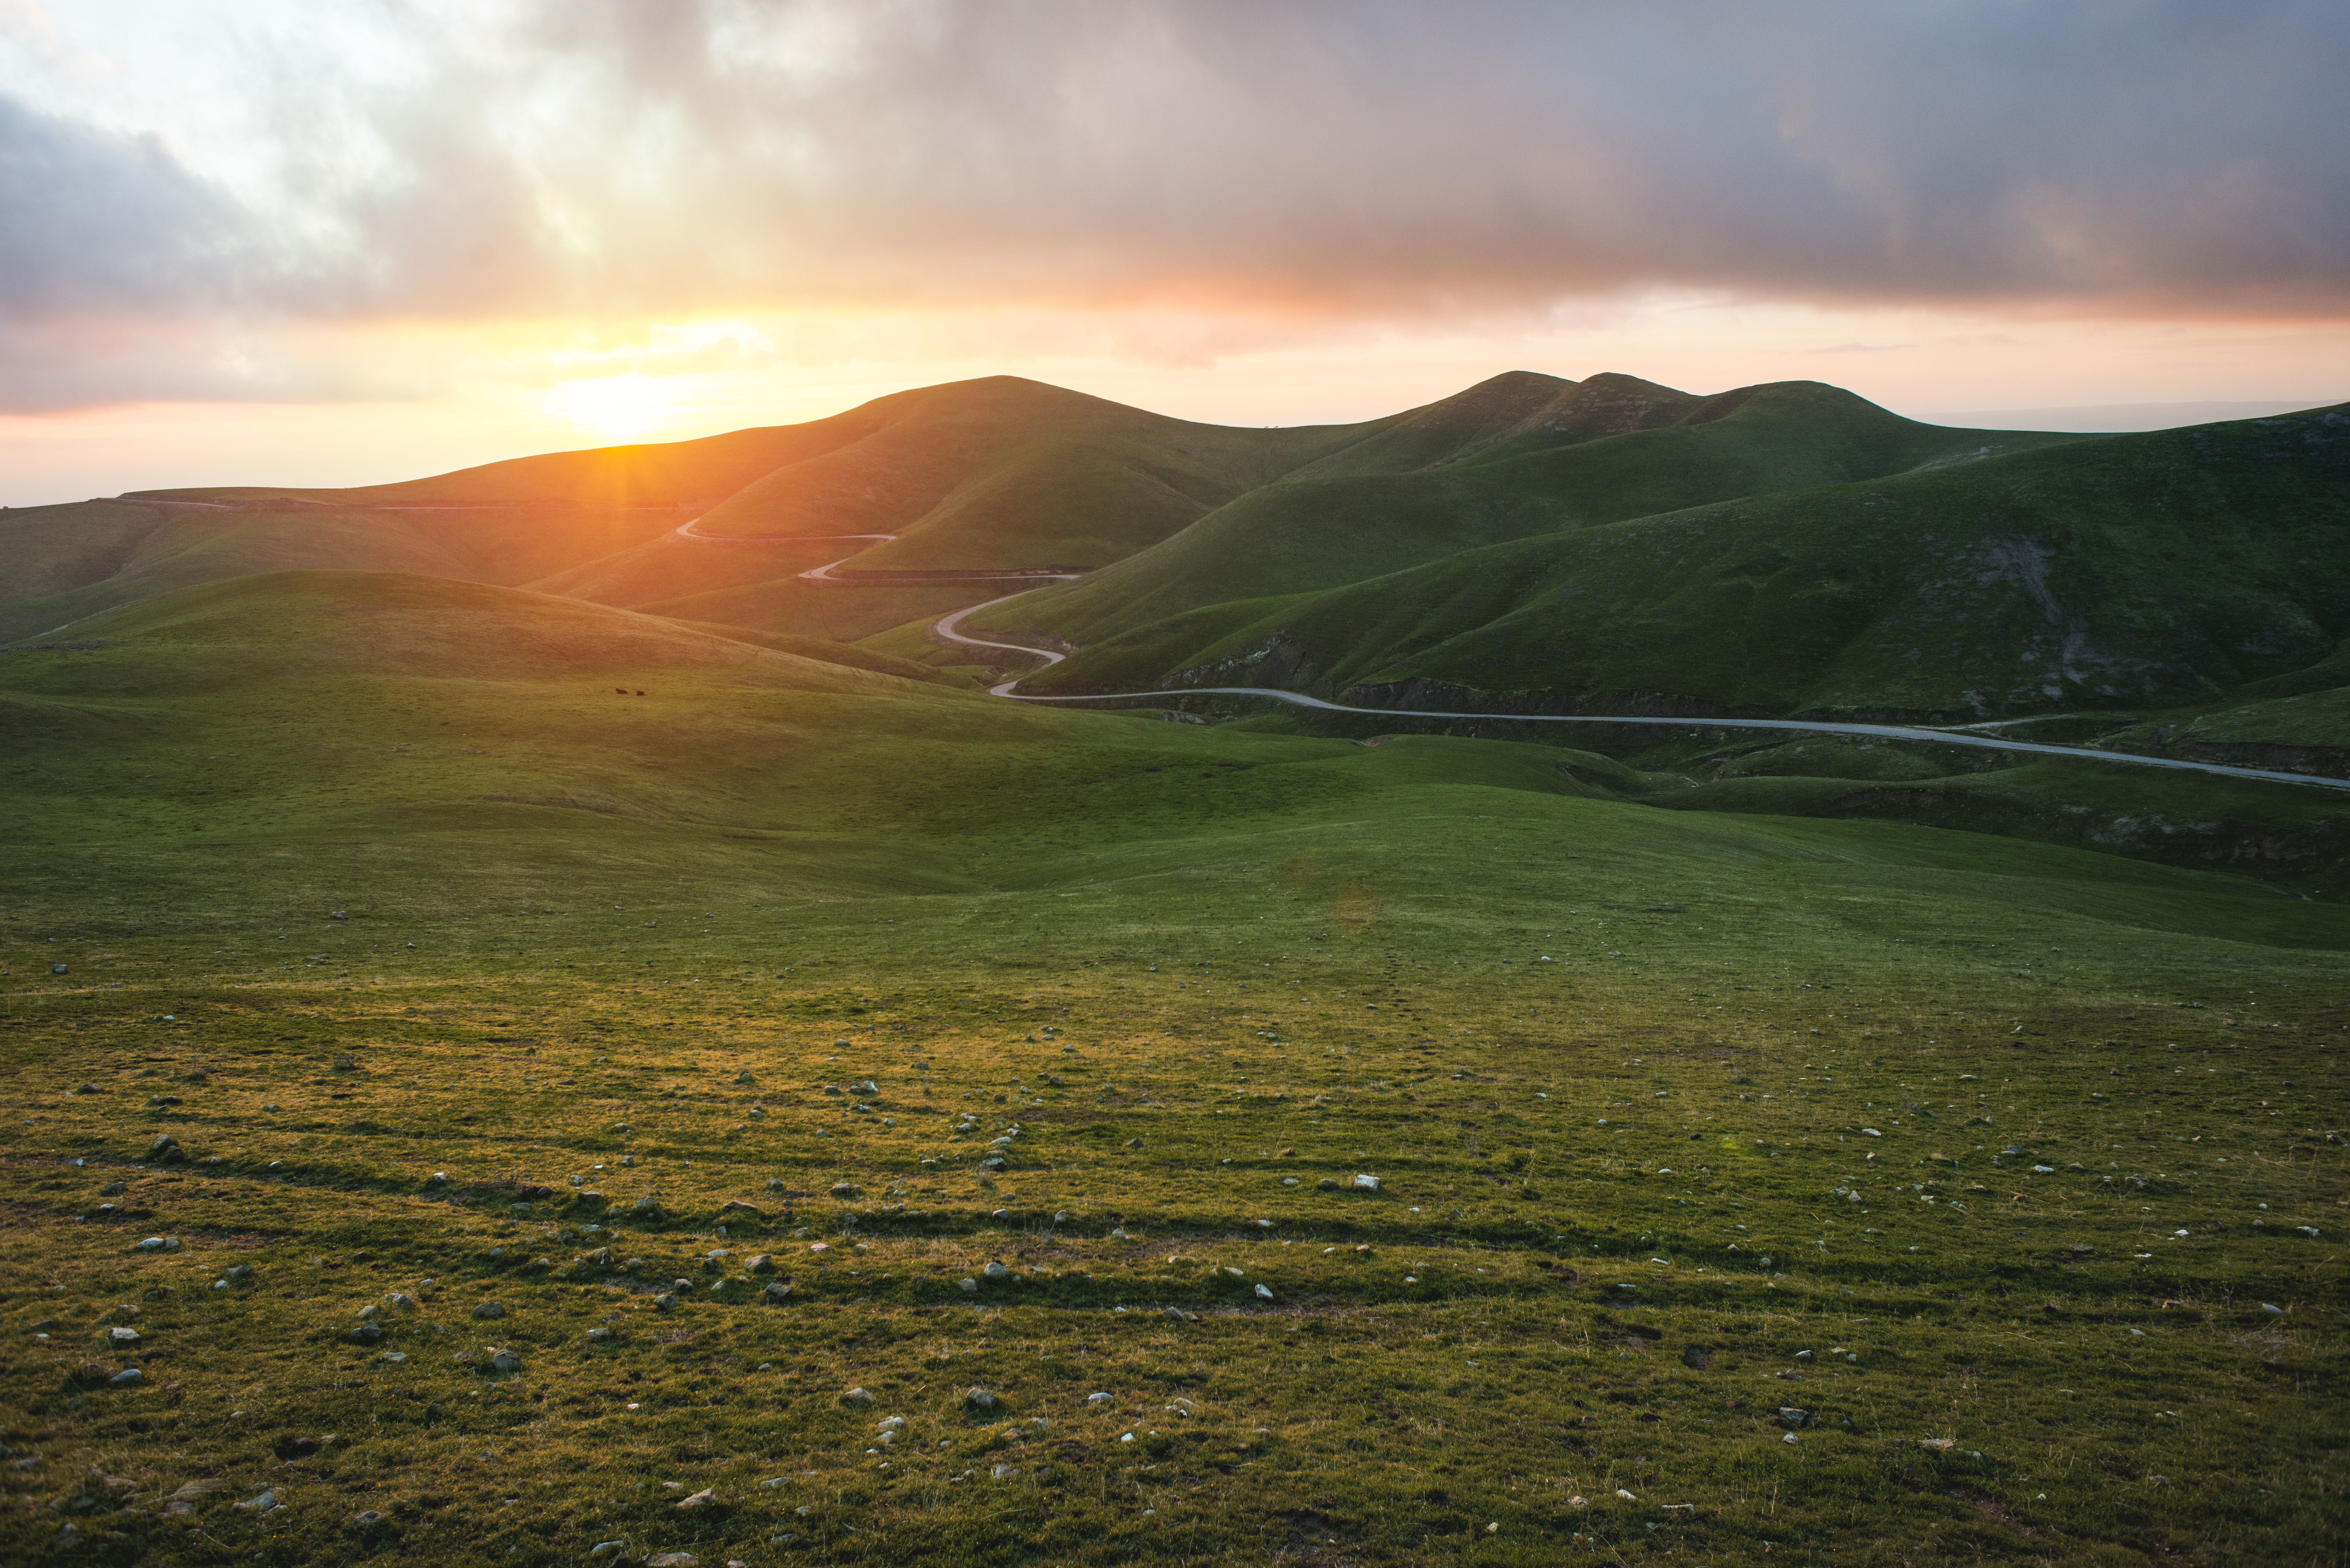
landscape, nature, grass, horizon, wilderness, mountain, cloud, sky, sun, sunrise, sunset, mist, field, meadow, prairie, sunlight, morning, hill, lake, dawn, valley, mountain range, dusk, evening, highland, plain, sunny, hills, clouds, grassland, plateau, fell, habitat, loch, steppe, rural area, geographical feature, atmospheric phenomenon, mountainous landforms